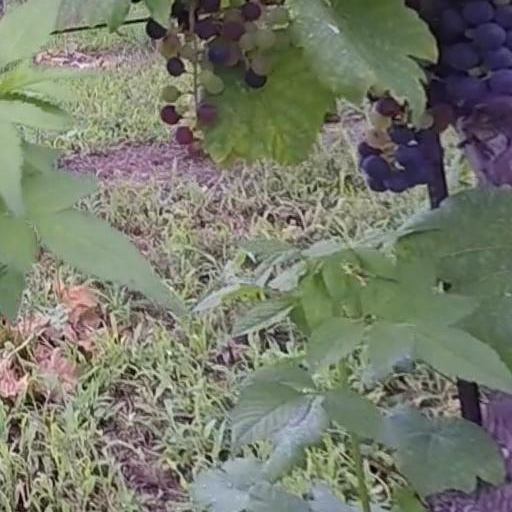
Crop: grape